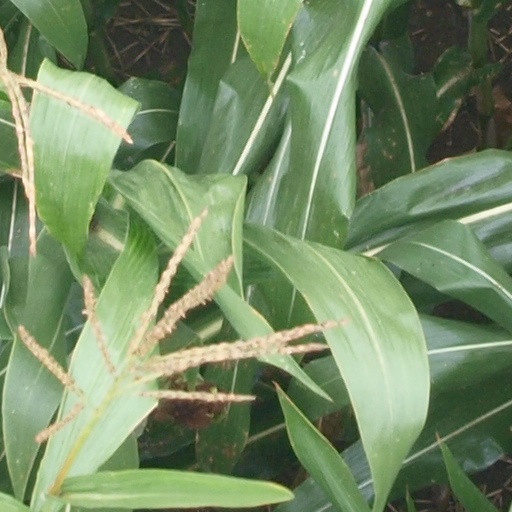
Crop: maize; corn